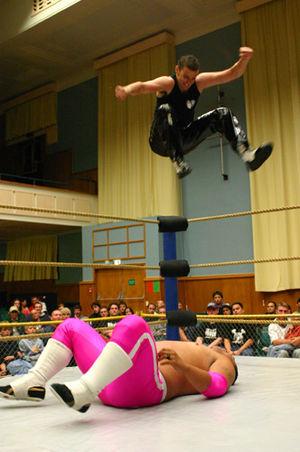
Un Leg drop est une attaque au catch. L'attaque consiste à frapper la tête, la gorge, le cou ou la poitrine d'un l'adversaire à terre en sautant avec la jambe parallèle au sol. C'est la prise de finition de Hulk Hogan qu'il a nommée Atomic leg drop.